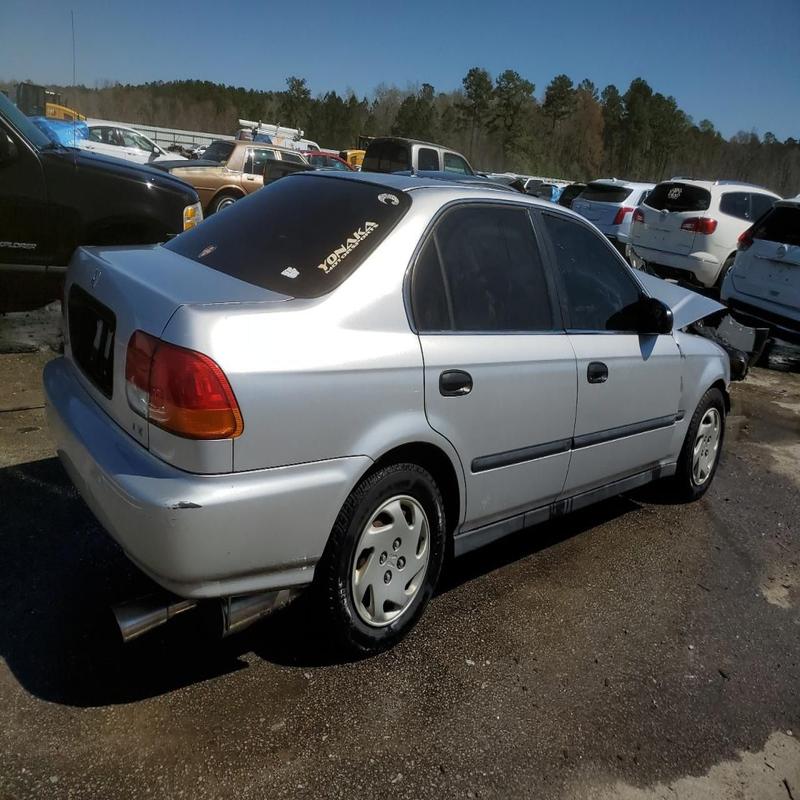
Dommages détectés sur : pare-choc arrière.
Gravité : mineur